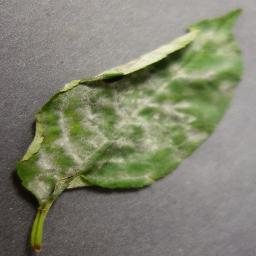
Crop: cherry
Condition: (including_sour)_powdery_mildew